Charles Manson

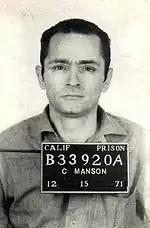
Manson's 1971 mugshot.

Manson was admitted to state prison from Los Angeles County on April 22, 1971, for seven counts of first-degree murder and one count of conspiracy to commit murder for the deaths of Abigail Ann Folger, Wojciech Frykowski, Steven Earl Parent, Sharon Tate Polanski, Jay Sebring, and Leno and Rosemary LaBianca. In 1972, the California Supreme Court ruled that the state's death penalty statutes was unconstitutional, Manson was re-sentenced to life with the possibility of parole. His initial death sentence was modified to life on February 2, 1977.